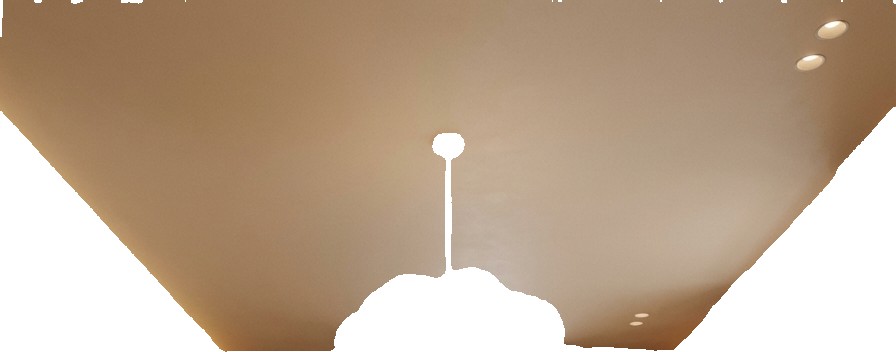
Surface category: ceiling